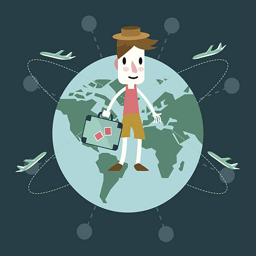
young man travel around the world .